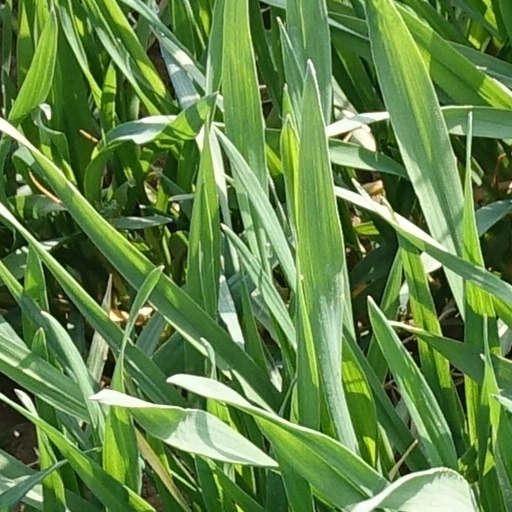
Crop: wheat